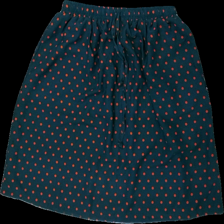
View: front
Type: Skirt
Category: Ladies
Brand: Not in the list
Brand text on label: hängmatta
Colors: Green, Orange
Material: 100% polyester
Pattern: Dots
Cut: Regular
Season: All
Damage location: bottom right
Damage 2 location: bottom left
Damage 3 location: top right
Price range: 50-100
Recommended usage: Reuse
Description: prickig kjol